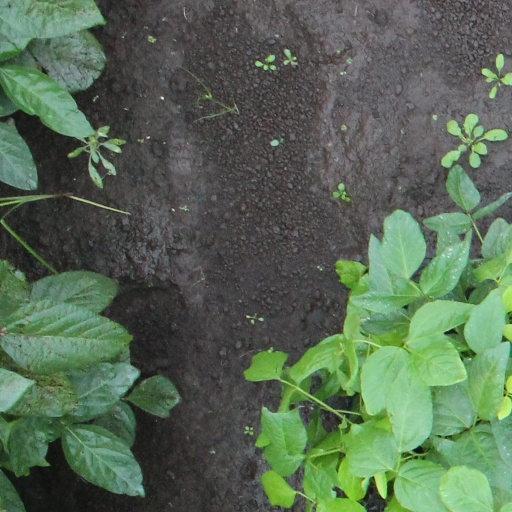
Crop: soybean